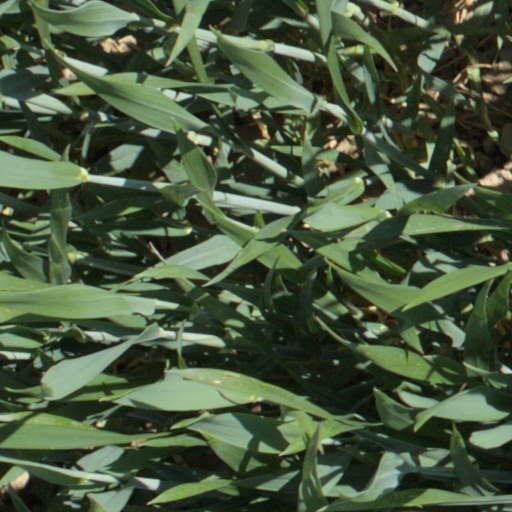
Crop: wheat